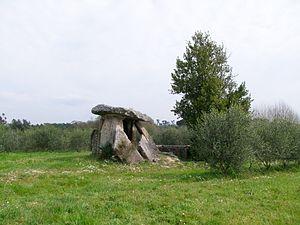
Cet article recense les monuments nationaux du district de Guarda, au Portugal.